Royal Observatory, Greenwich

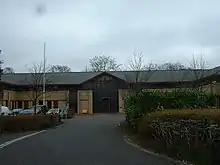
Greenwich House at Cambridge

The red time ball of Greenwich was established in 1833, and is noted as a public time signal. The time ball in modern times is normally in a lowered position, then starting at 12:55pm, the ball begins to rise, then at 12:58 it reaches the top; at 1pm the ball drops.